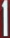
Number: 1